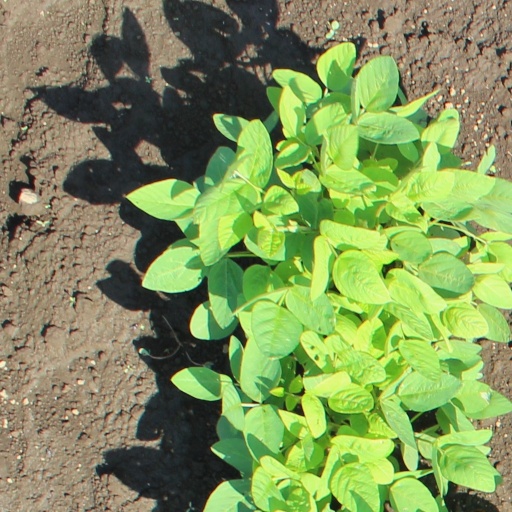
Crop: soybean